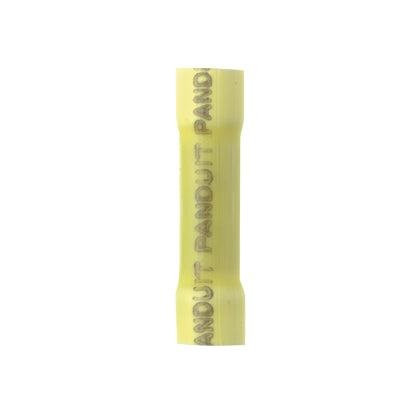
Panduit Bsv10X-D Electric Wire Connector 500 Pc(S) Pin Header
Butt Splice, copper, 12 –10 AWG, vinyl Panduit BSV10X-D. Type: Pin header, Connector type: Straight, Connector gender: Male/Female. Quantity per pack: 500 pc(s)
Brand: Panduit
Category: Hardware > Power & Electrical Supplies > Wire Terminals & Connectors > Butt Connectors